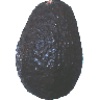
Label: Avocado ripe 1